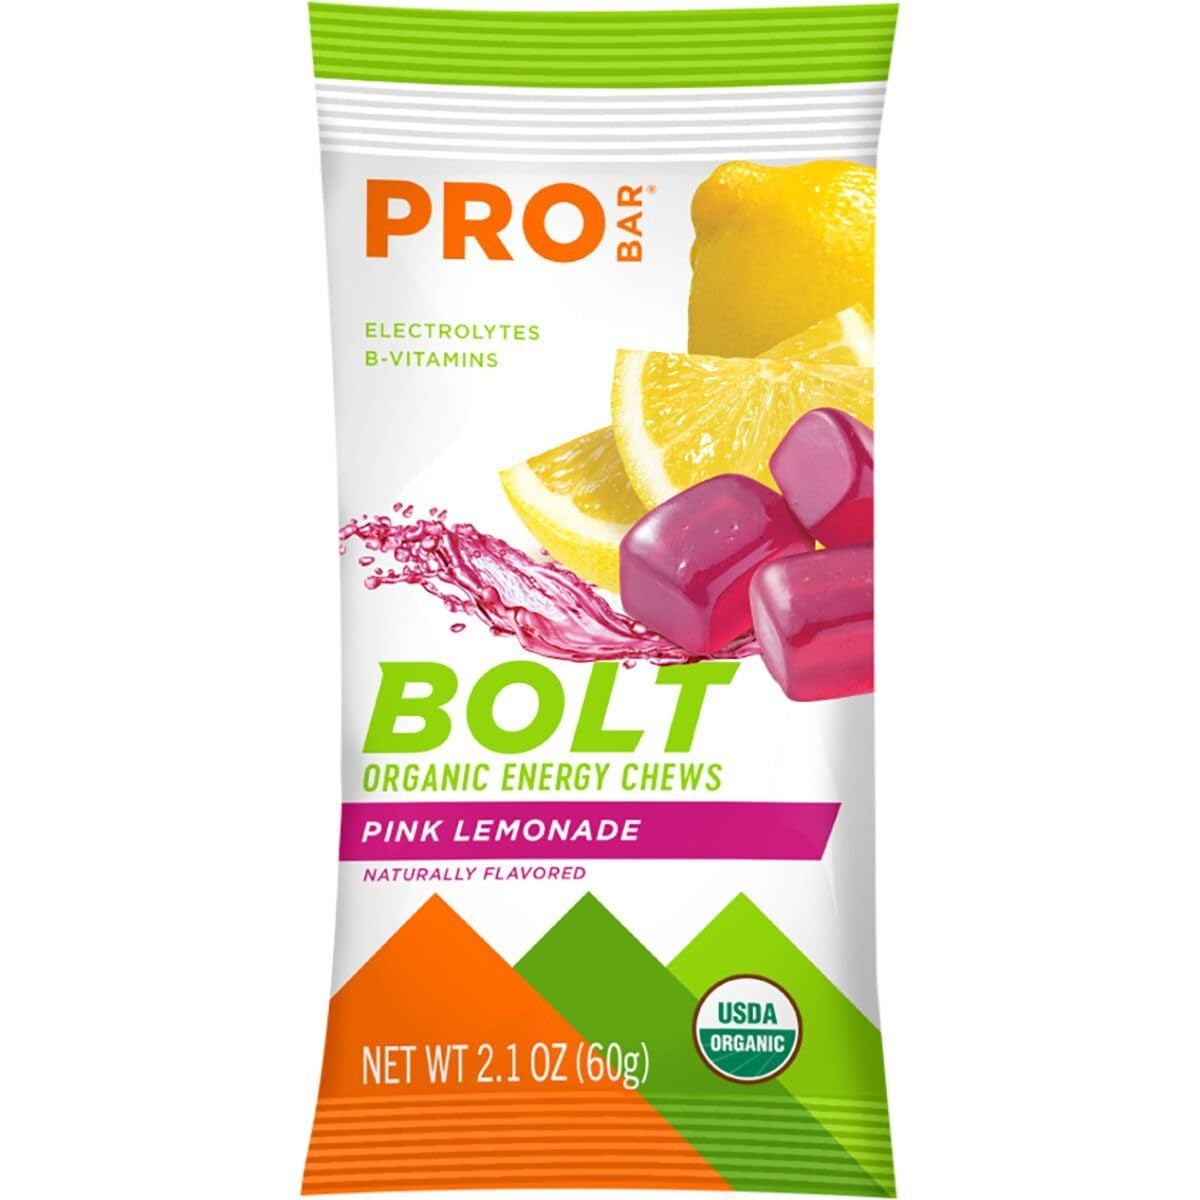
Item Name: Probar Bolt Chews - 12-Pack Pink Lemonade, One Size
Bullet Point 1: Calories: 90
Bullet Point 2: Servings Per Container: 12
Bullet Point 3: Claimed Weight: [package] 1.3oz
Product Description: The ProBar BOLT Chews 12-Pack is a tasty way to boost your energy when you’re on the go. The BOLT Chews are made with organic ingredients and are packed with electrolytes, antioxidants, complex carbs, and B vitamins, making them a healthy and convenient way to replenish your body. The Bolt Chews are vegan and gluten-free. Each pack contains ten chews.
Value: 12.0
Unit: Count

Price: 29.99